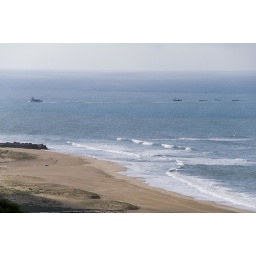
Fishing boats coming home in the morning